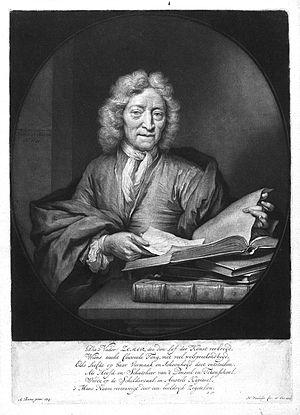
Jan Pietersz Zomer, J. P. Zoomer ou Jan Pietersz Somer est un graveur, dessinateur, peintre, marchand d'art et collectionneur néerlandais.